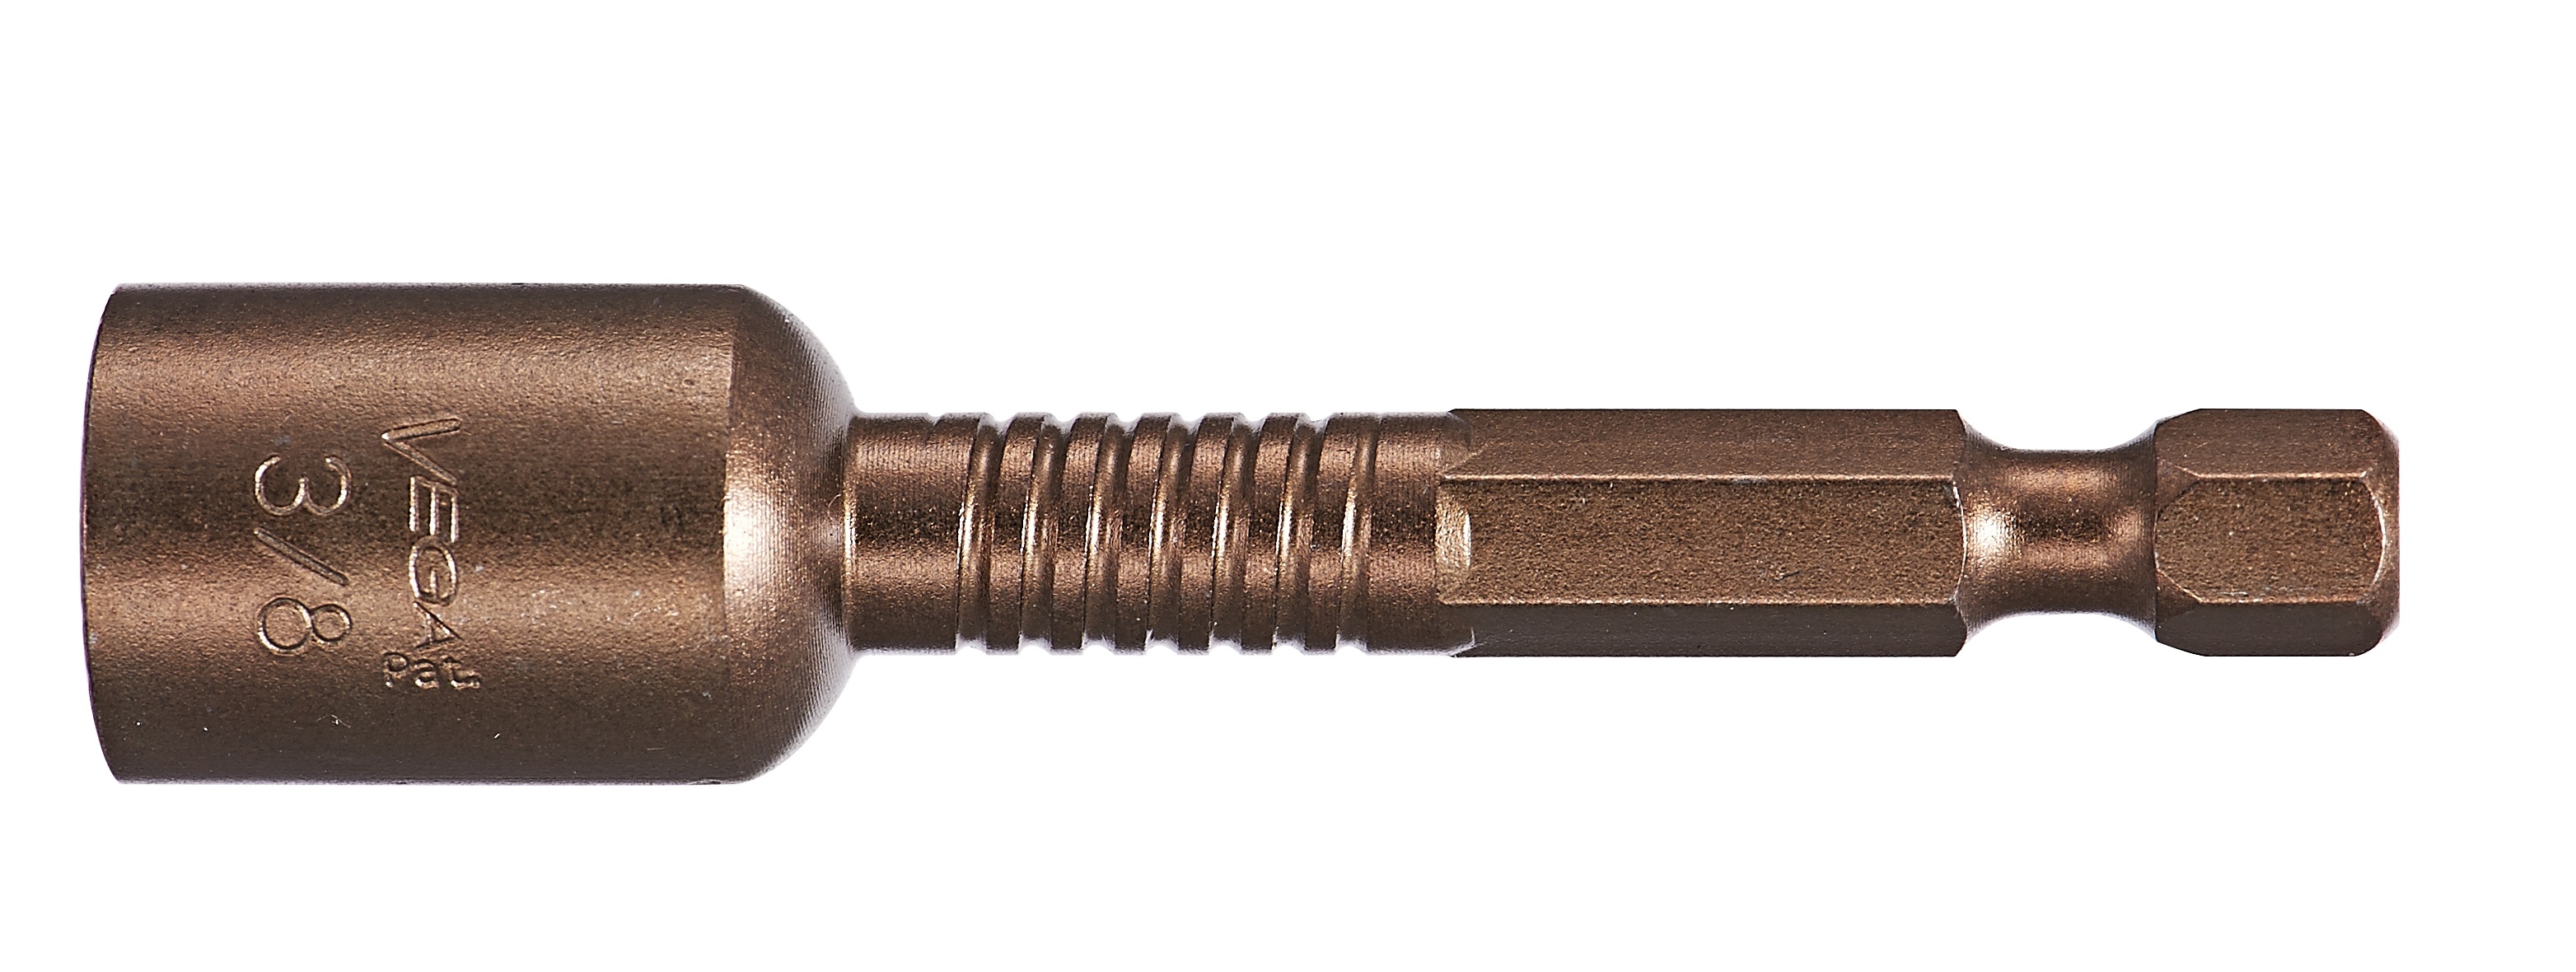
Impactech 5/16 Magnetic Nutsetter x 2-9/16 inch
Made from S2 modified shock resistant steel for professional performance and durability. High strength industrial magnet
Brand: Vega
Category: Hardware > Tools > Impact Wrenches & Drivers > Power Screwdrivers